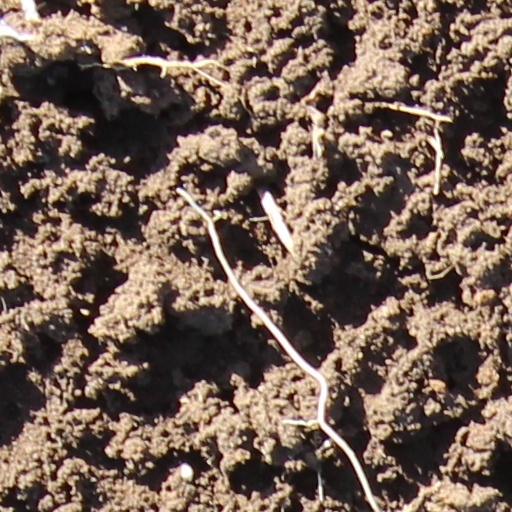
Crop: wheat